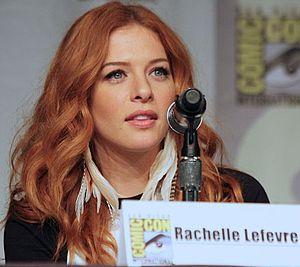
Rachelle Lefèvre, née le 1ᵉʳ février 1979 à Montréal, est une actrice canadienne. Elle est notamment connue pour son rôle de Stacey Hanson dans Le Loup-garou du campus, celui de Victoria dans la saga Twilight et de Julia Shumway dans la série télévisée Under The Dome, diffusée sur CBS.
Cet article présente les épisodes de la deuxième saison de la série télévisée How I Met Your Mother.
Under the Dome ou Le Dôme au Québec est un feuilleton télévisé américain en 39 épisodes de 42 minutes développé par Brian K. Vaughan d'après le roman du même nom de Stephen King, diffusé entre le 24 juin 2013 et le 10 septembre 2015 sur le réseau CBS et en simultané sur le réseau Global au Canada.